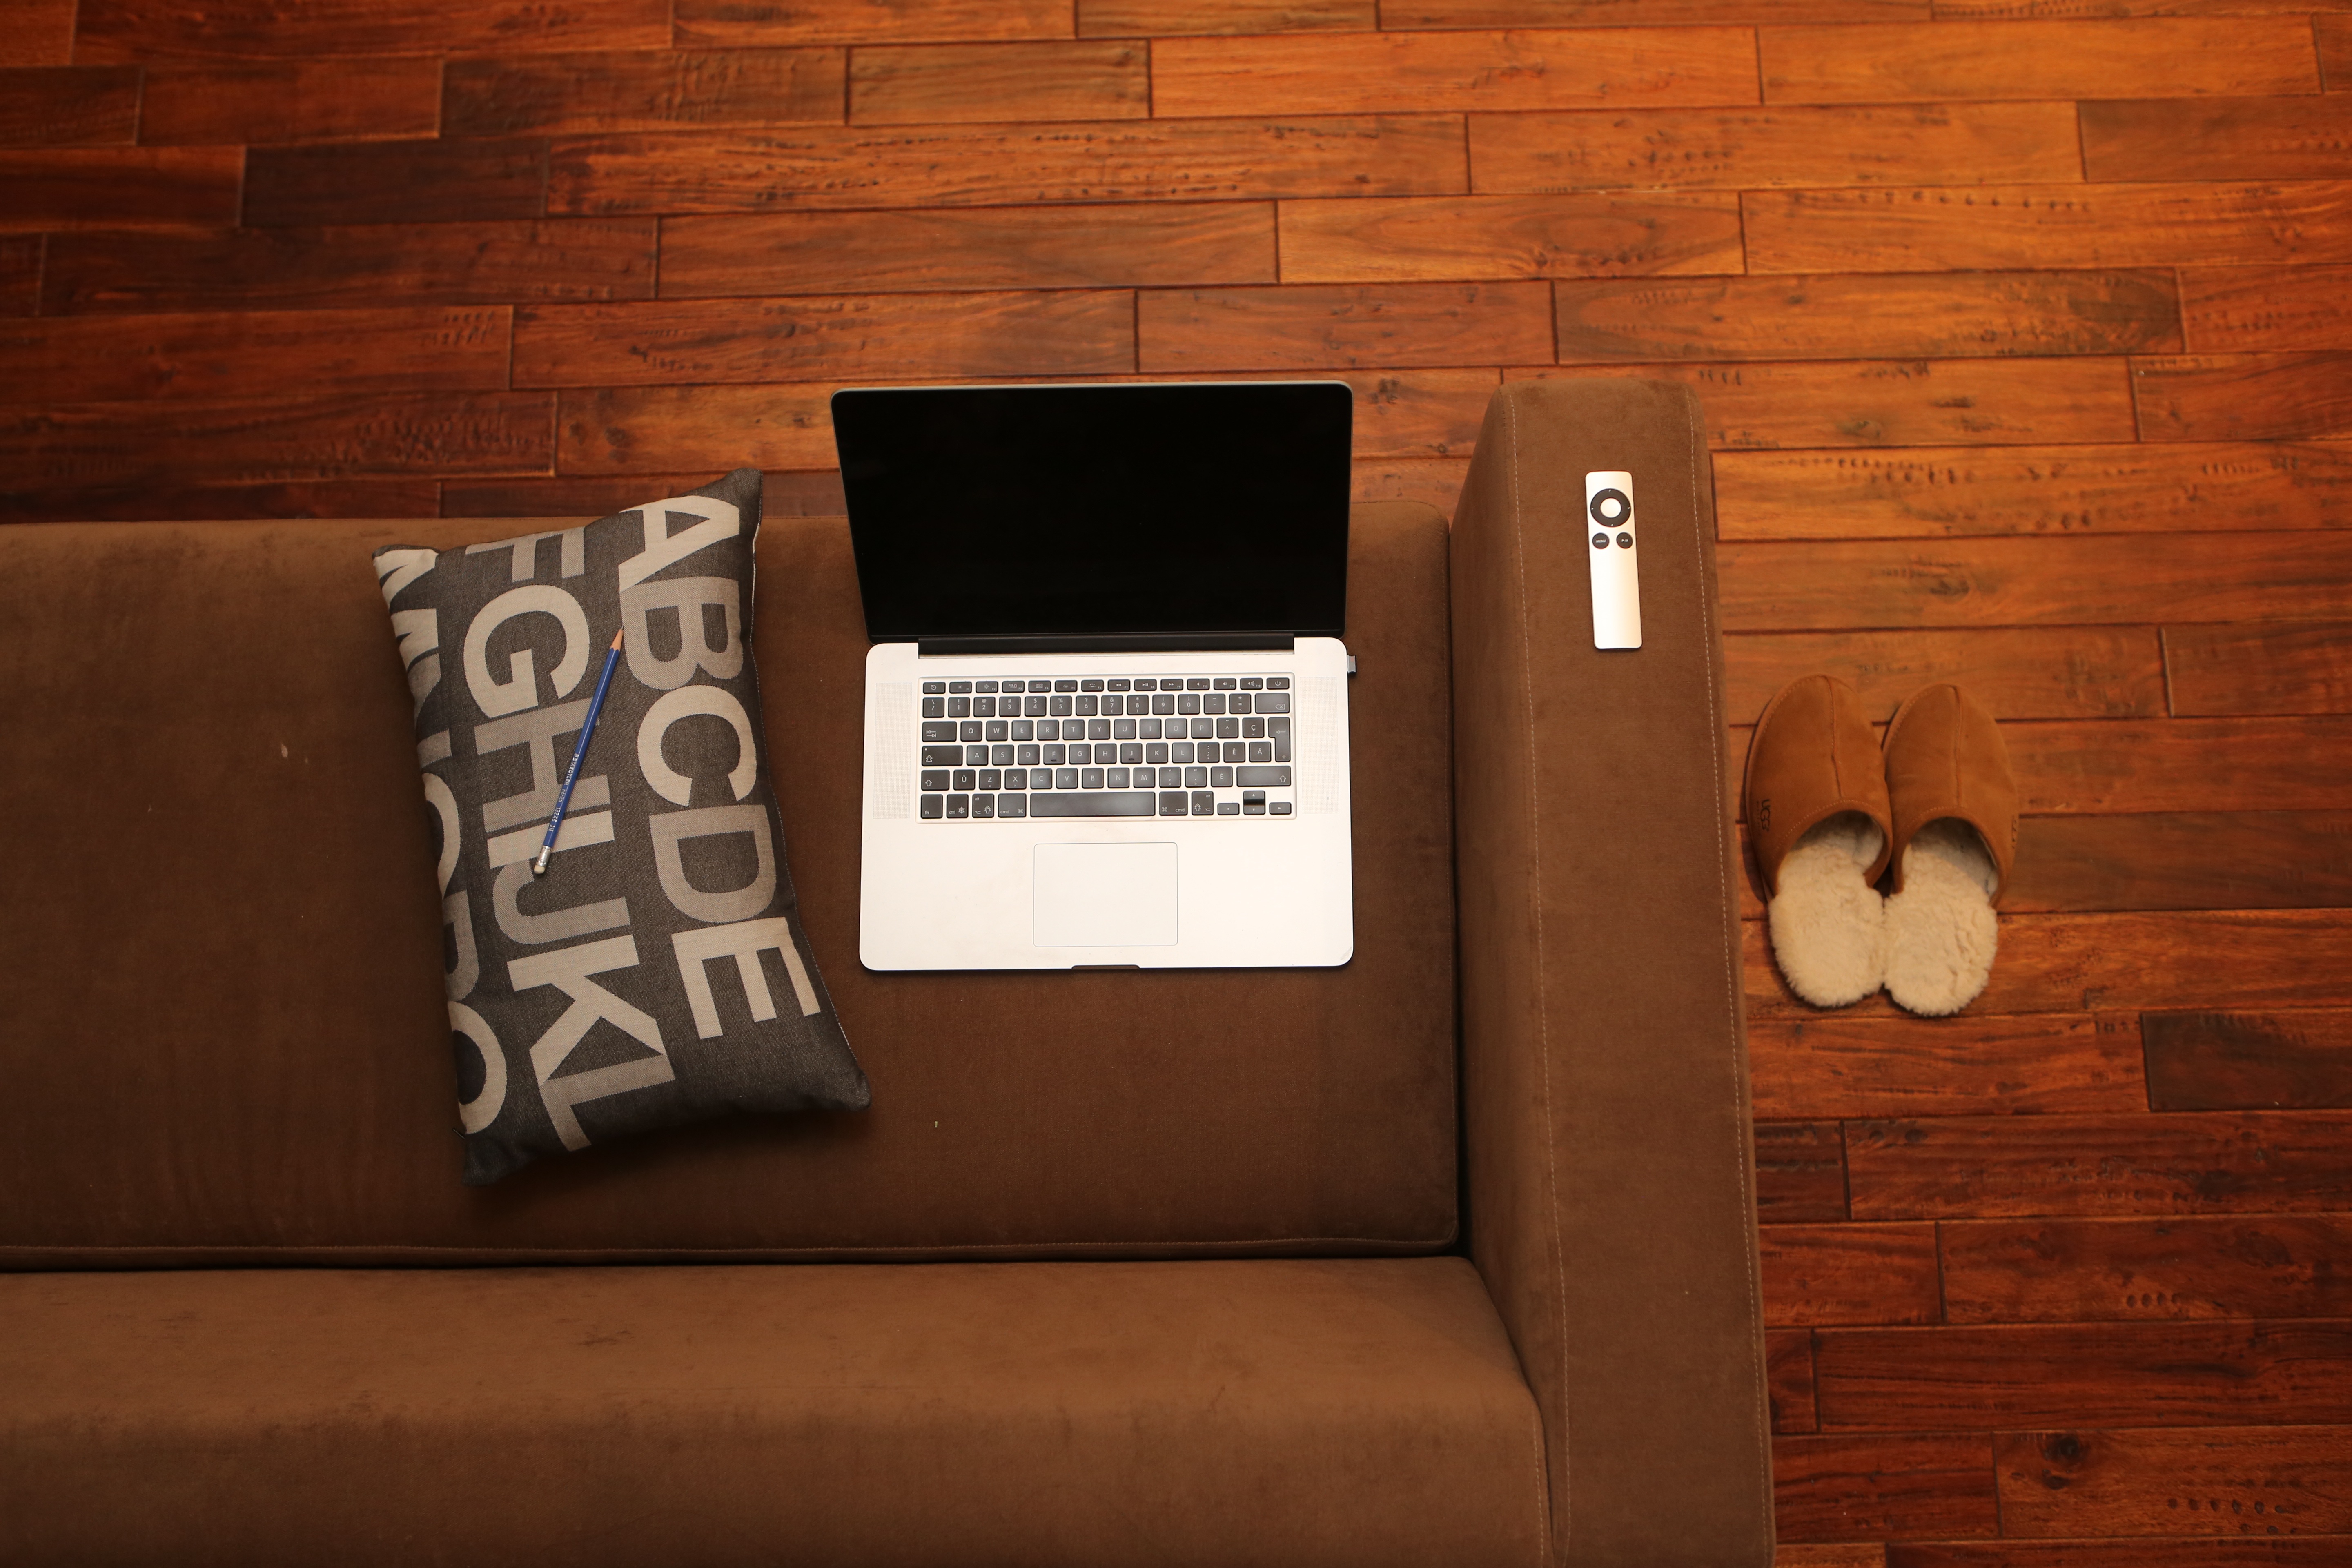
laptop, notebook, computer, macbook, mobile, apple, pencil, wood, technology, home, wall, remote, loft, communication, living room, furniture, room, sofa, pillow, apartment, couch, home office, interior design, art, design, hardwood, canape, network, relaxed, condo, floors, slippers